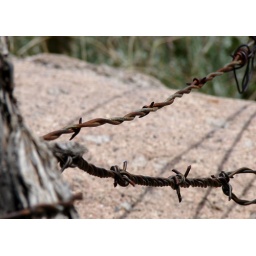
Barberd wire fence over a rock in the Sandia footlhills